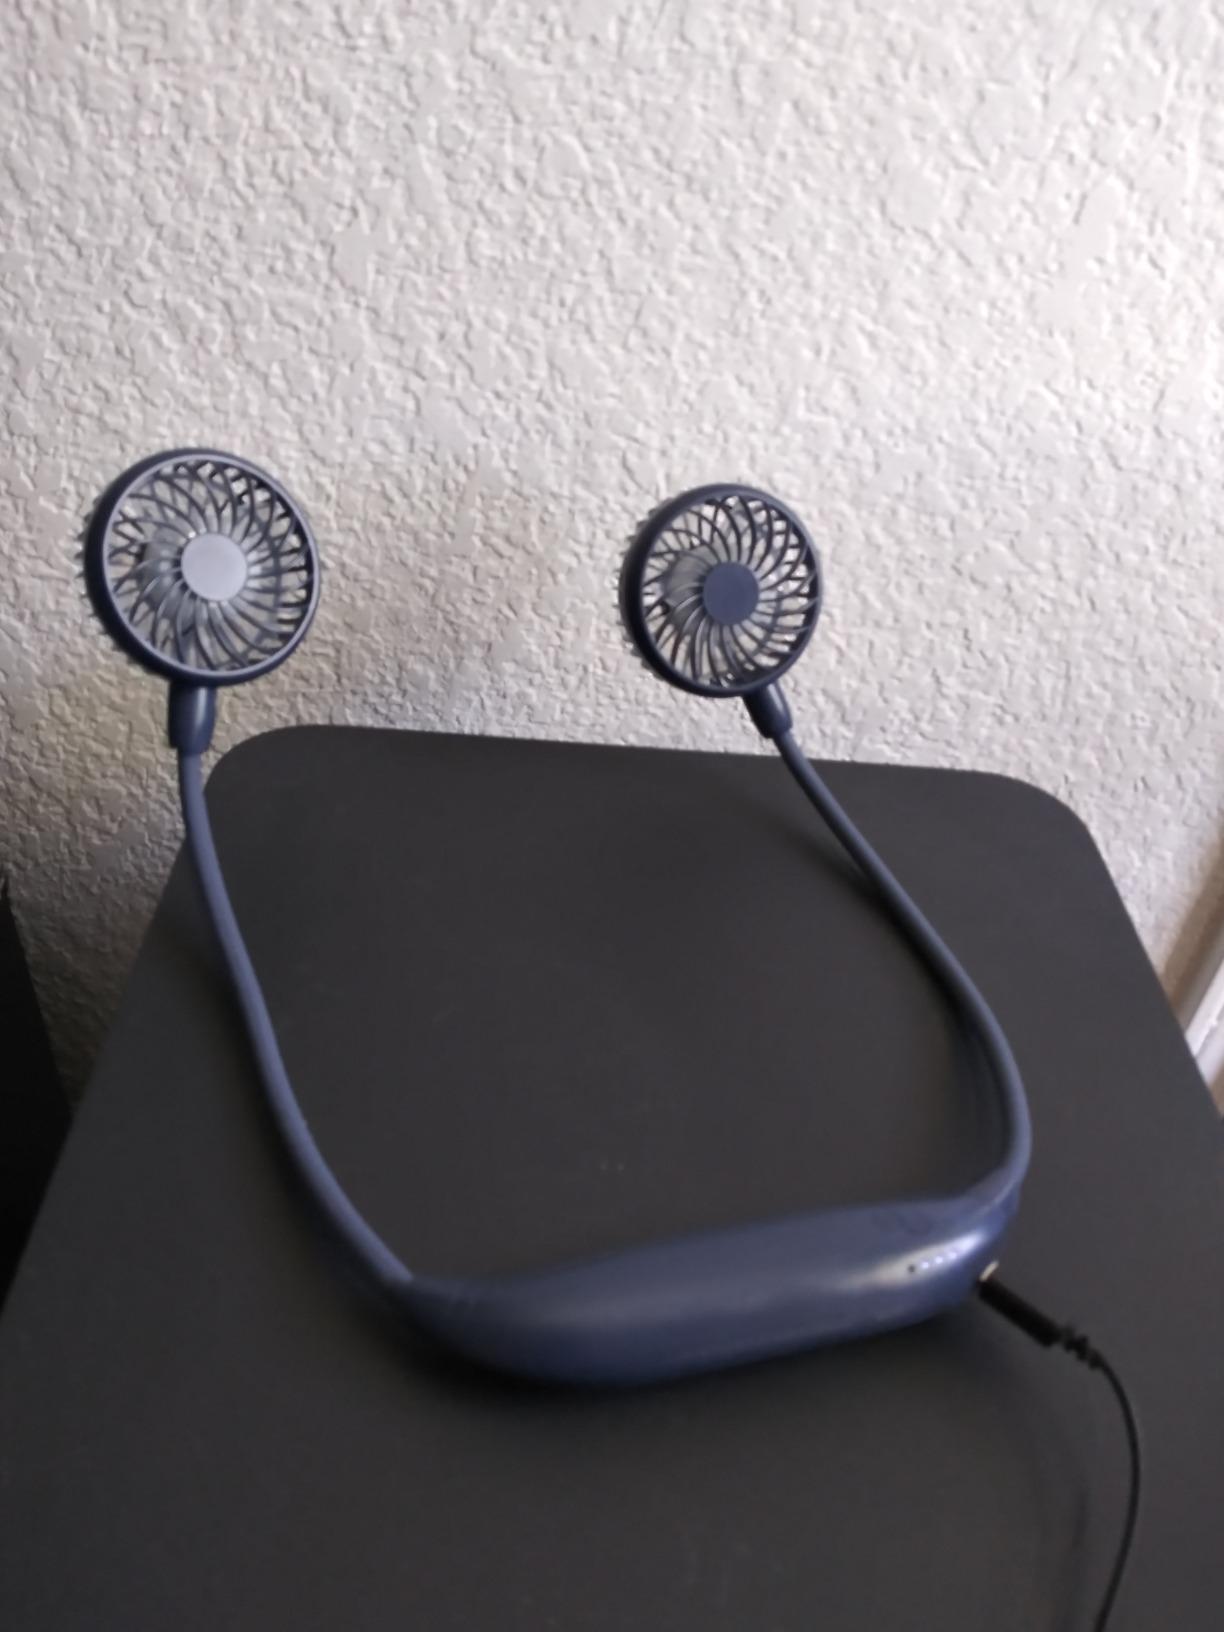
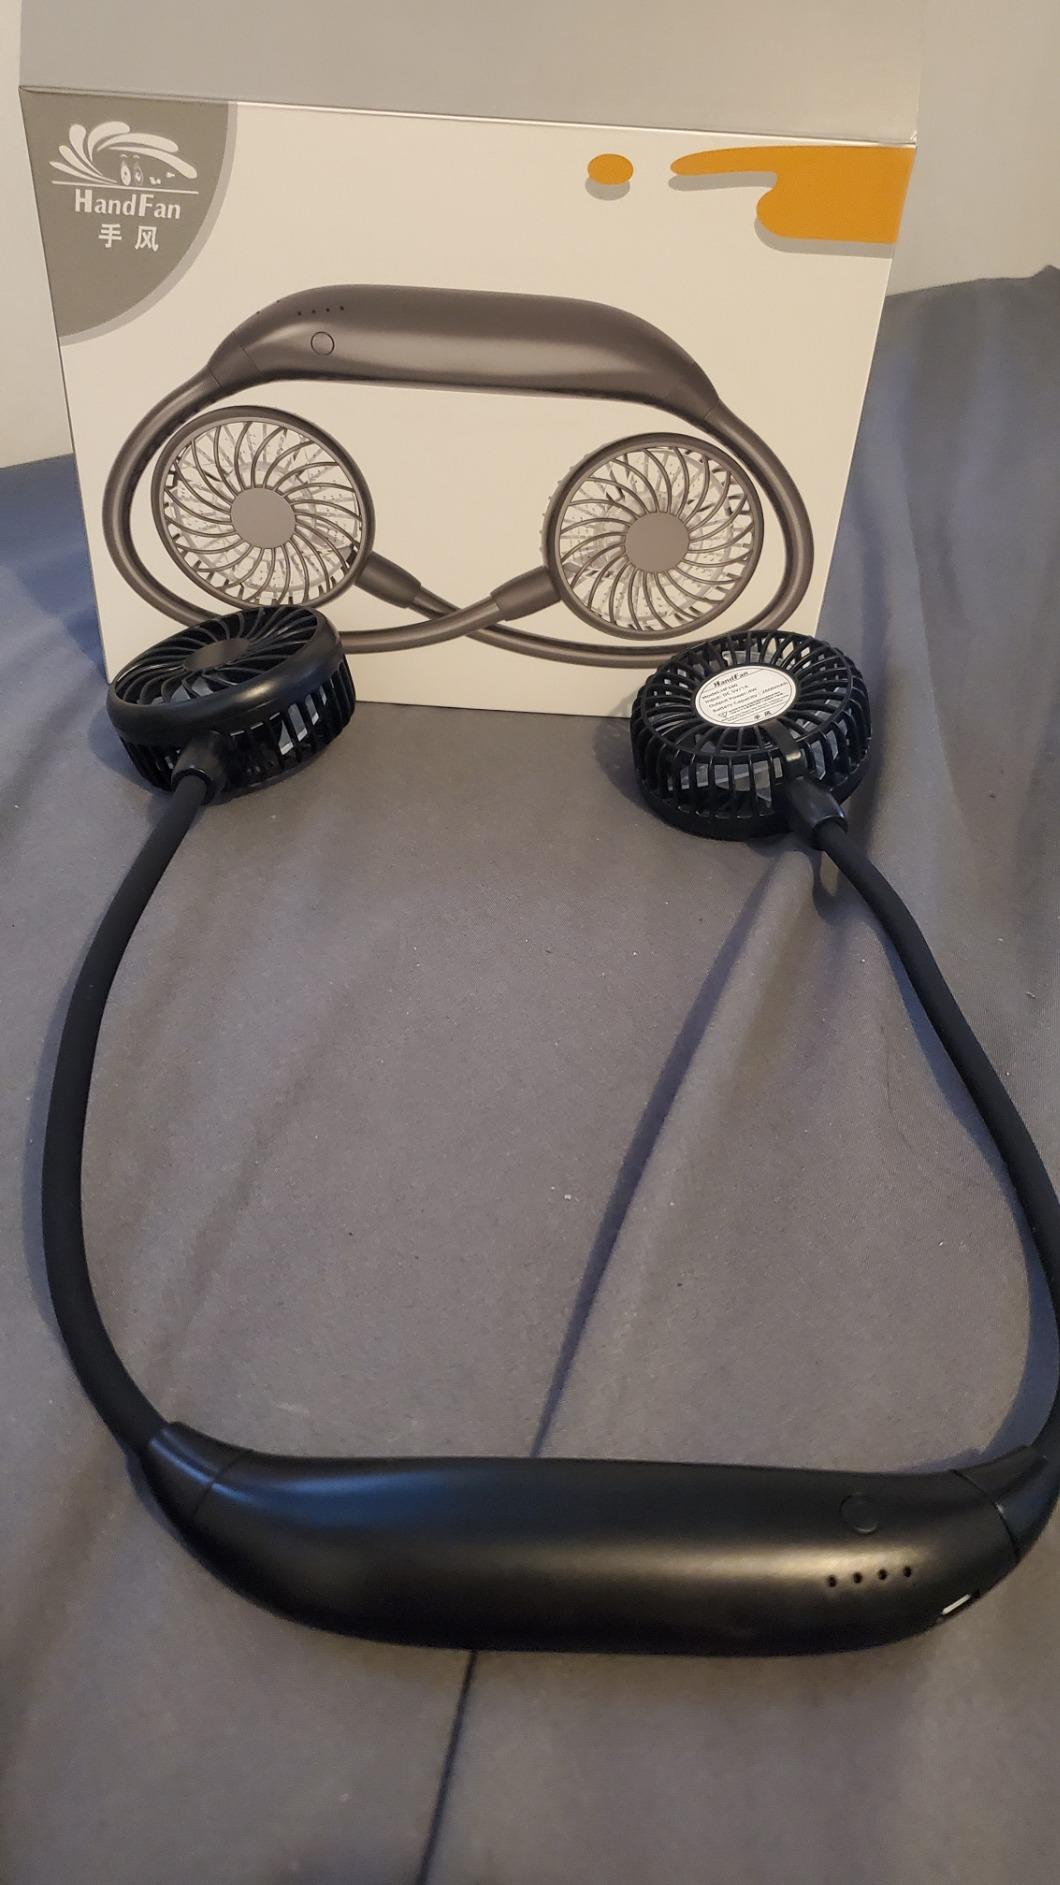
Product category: fan
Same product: no